National Library of Pakistan

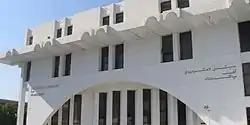

The National Library of Pakistan (Urdu:) is located in the vicinity of the Red Zone, Islamabad, Pakistan. Argued to be the country's oldest cultural institution, the library is a leading resource for information— ancient and new. The National Library collection includes approximately 66% of all serial and 50-55% of all books publications in the country.